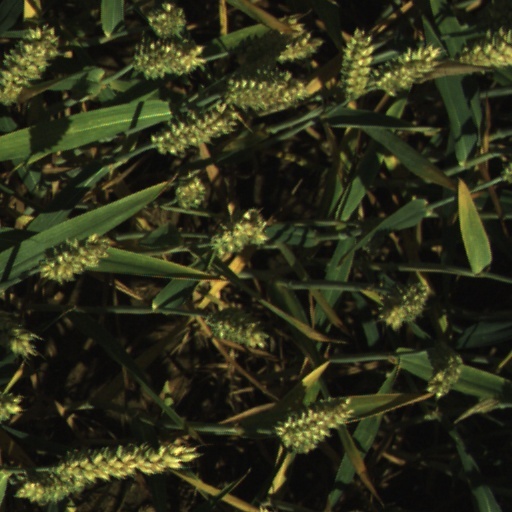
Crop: wheat